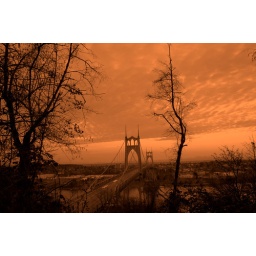
The St. John's bridge in Portland, OR. I added an orange filter in Picasa.